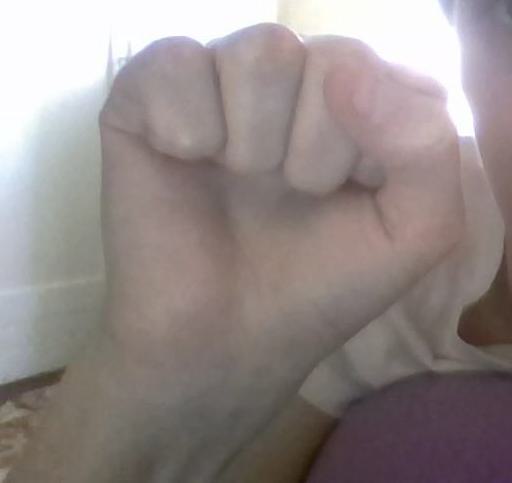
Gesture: fist